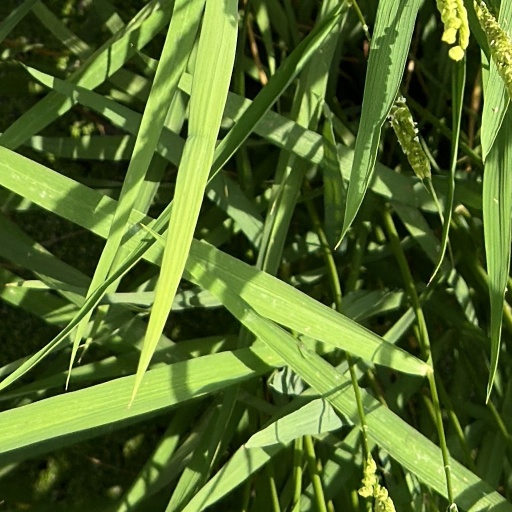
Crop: rice